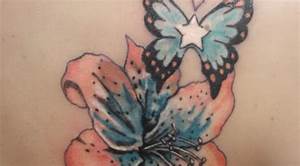
Label: farfalla